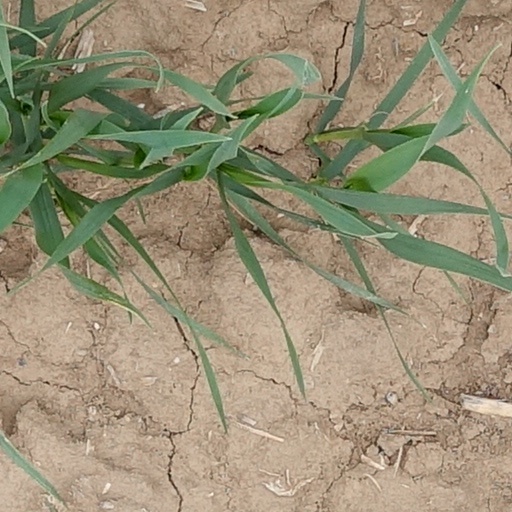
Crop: wheat